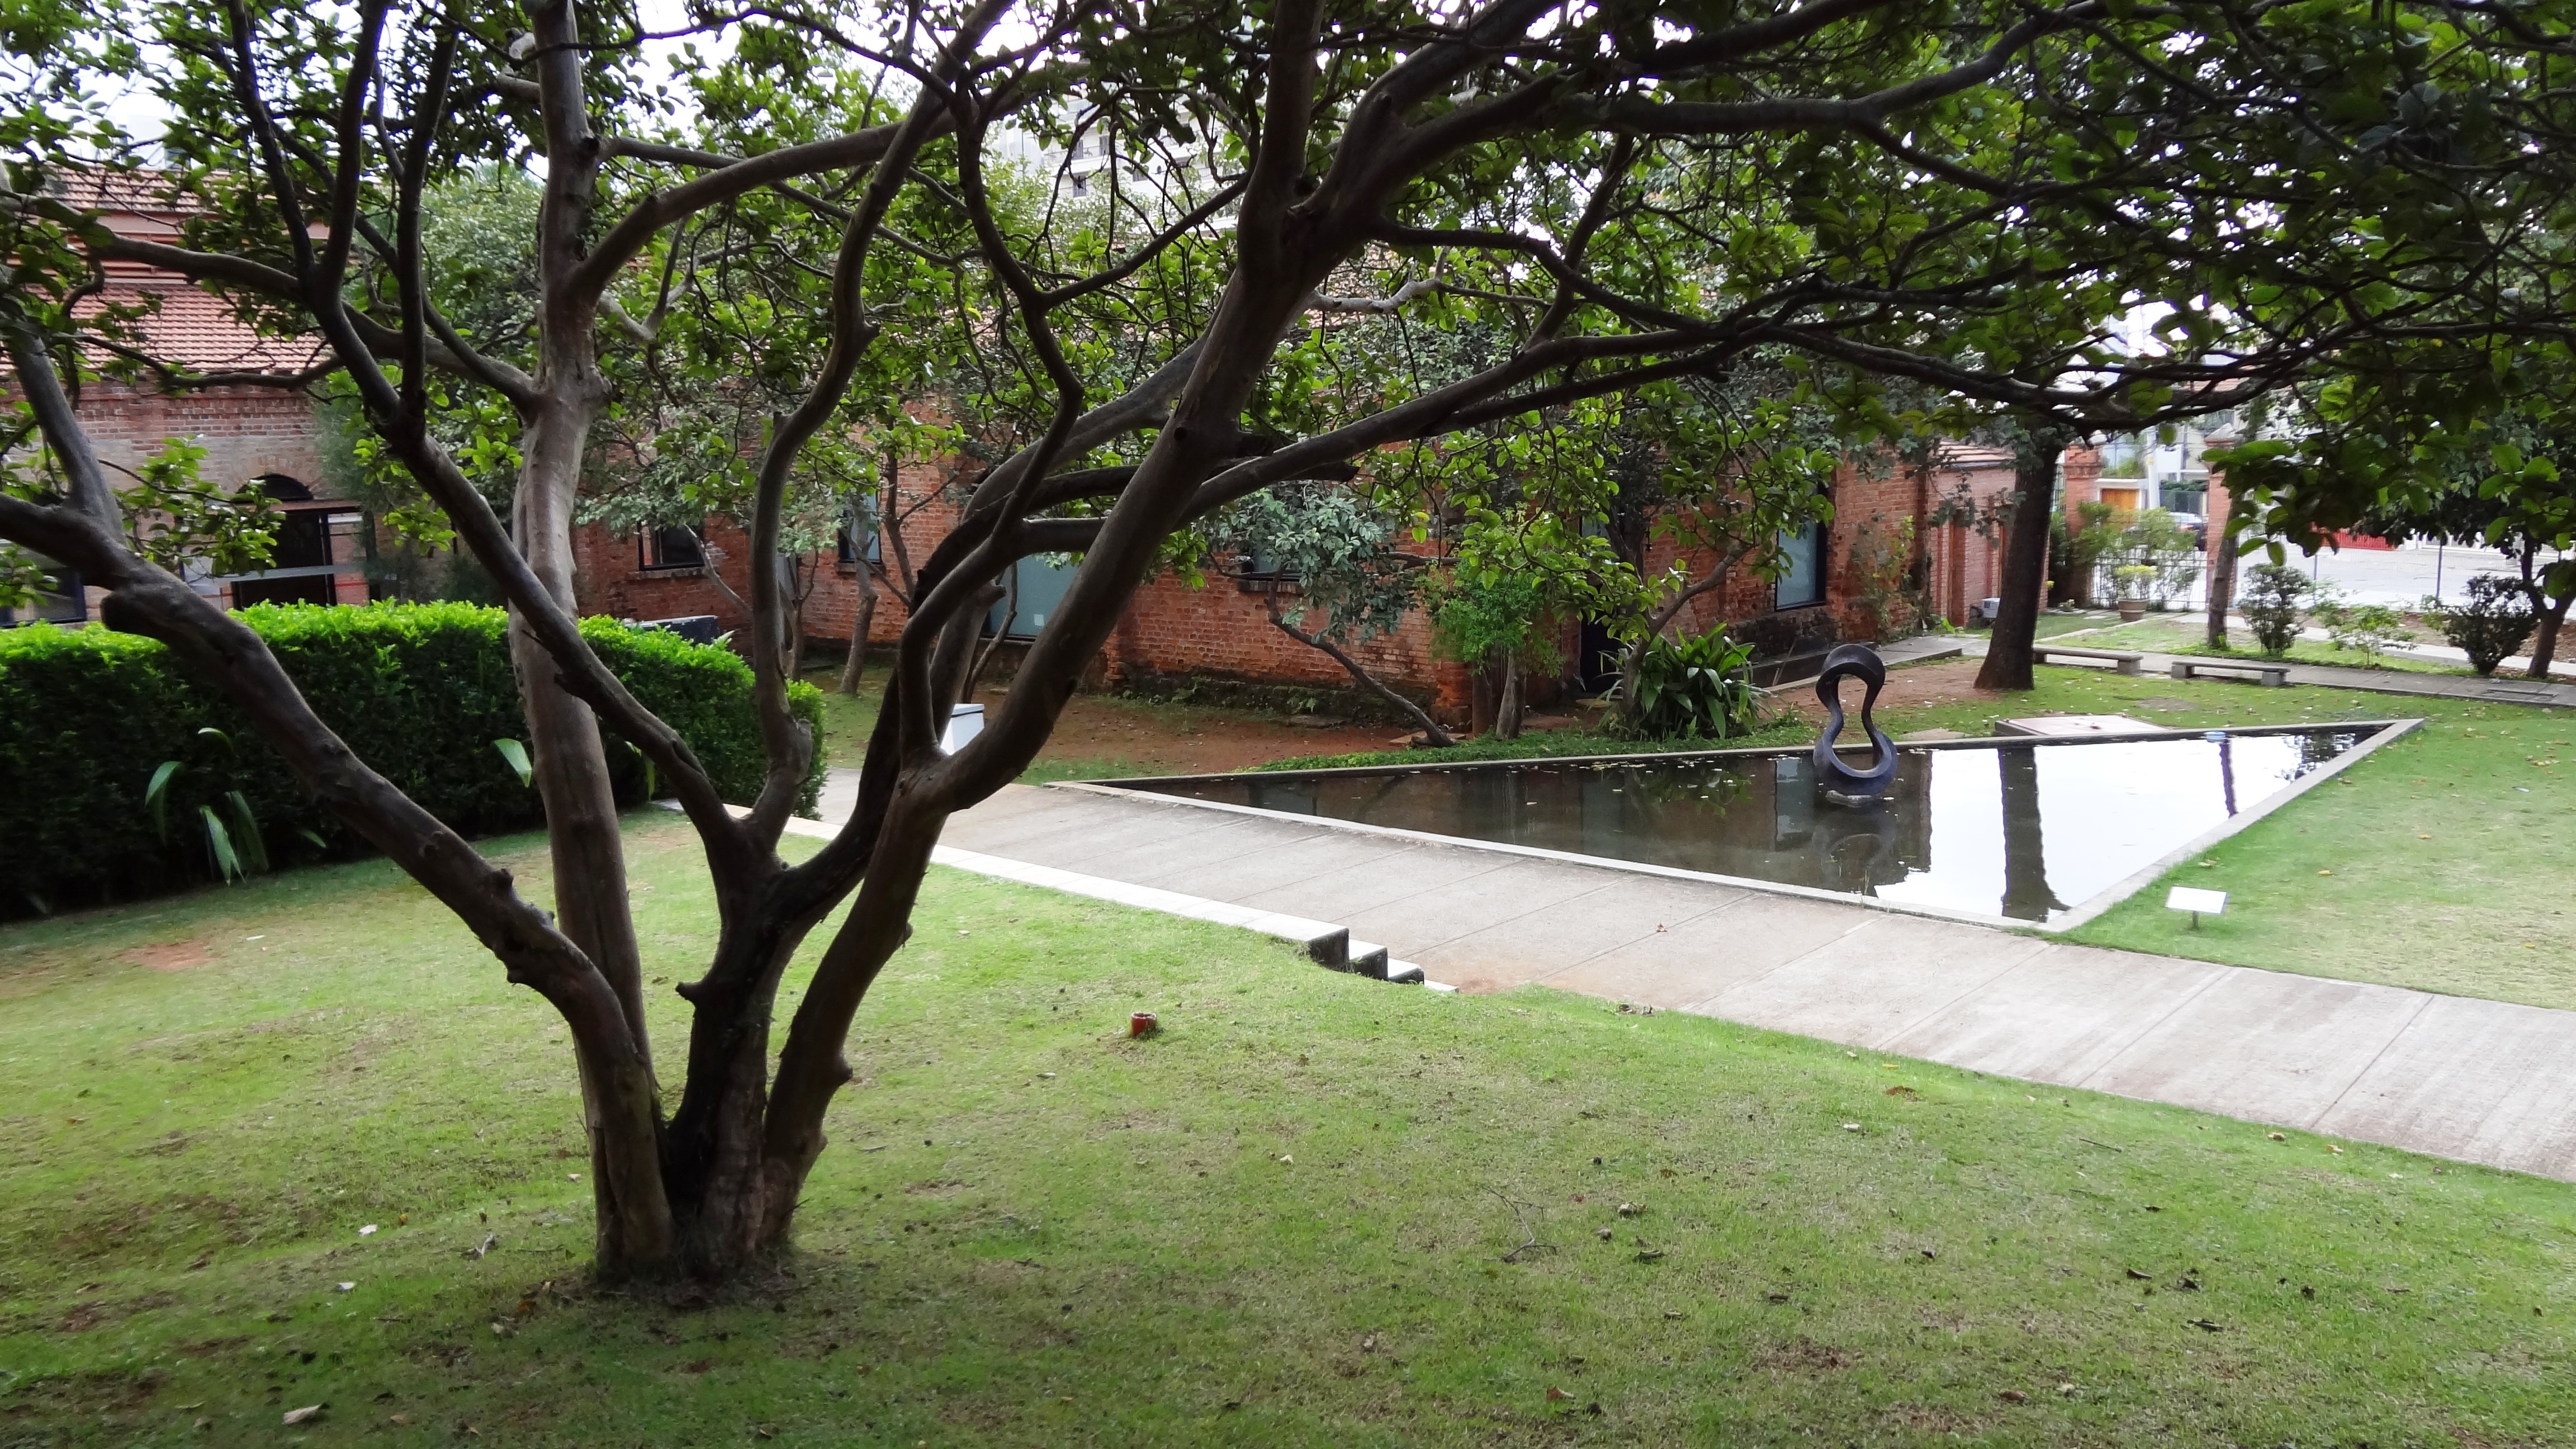
tree, flower, park, garden, waterway, estate, yard, sao paulo, water mirror, woody plant, cinematheque